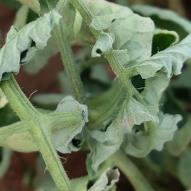
Crop: Tomato
Condition: bacterial-floundering-d